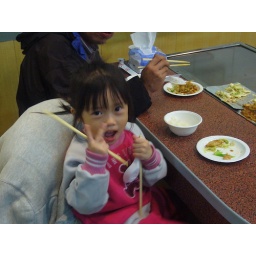
A little cute girl in motel....